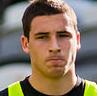
Age: 18